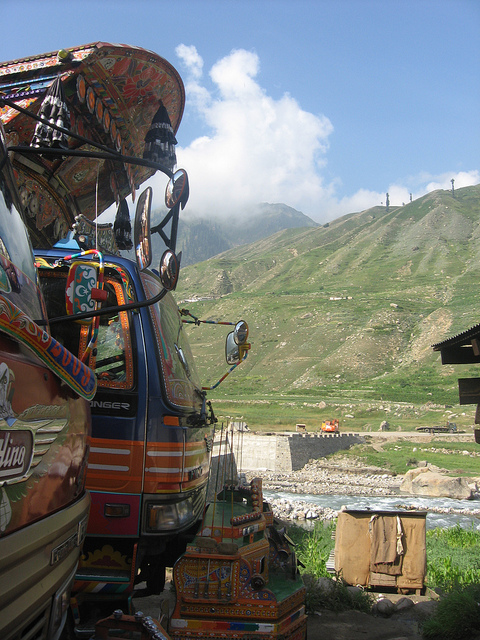
This front of bus that is suspended up high.